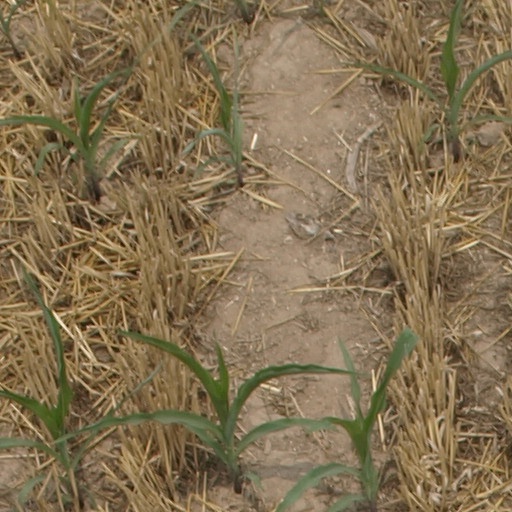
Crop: maize; corn